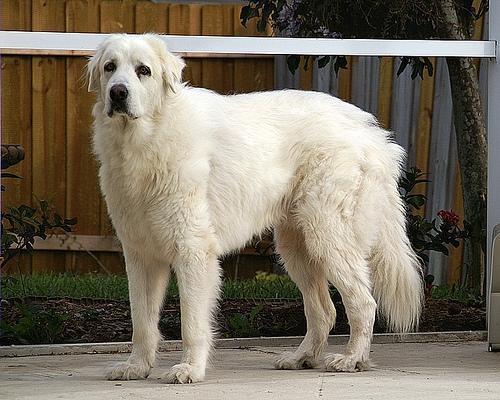
great pyrenees